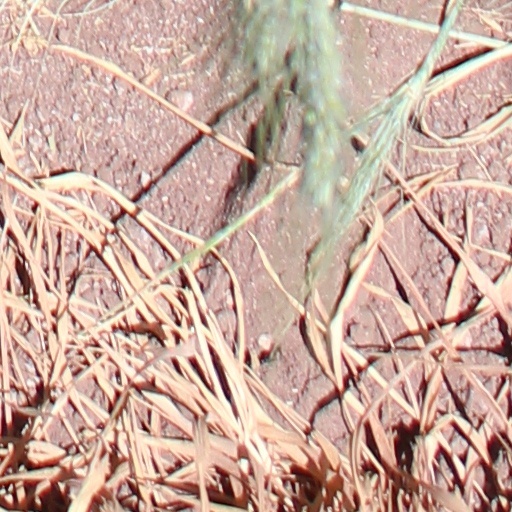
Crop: wheat